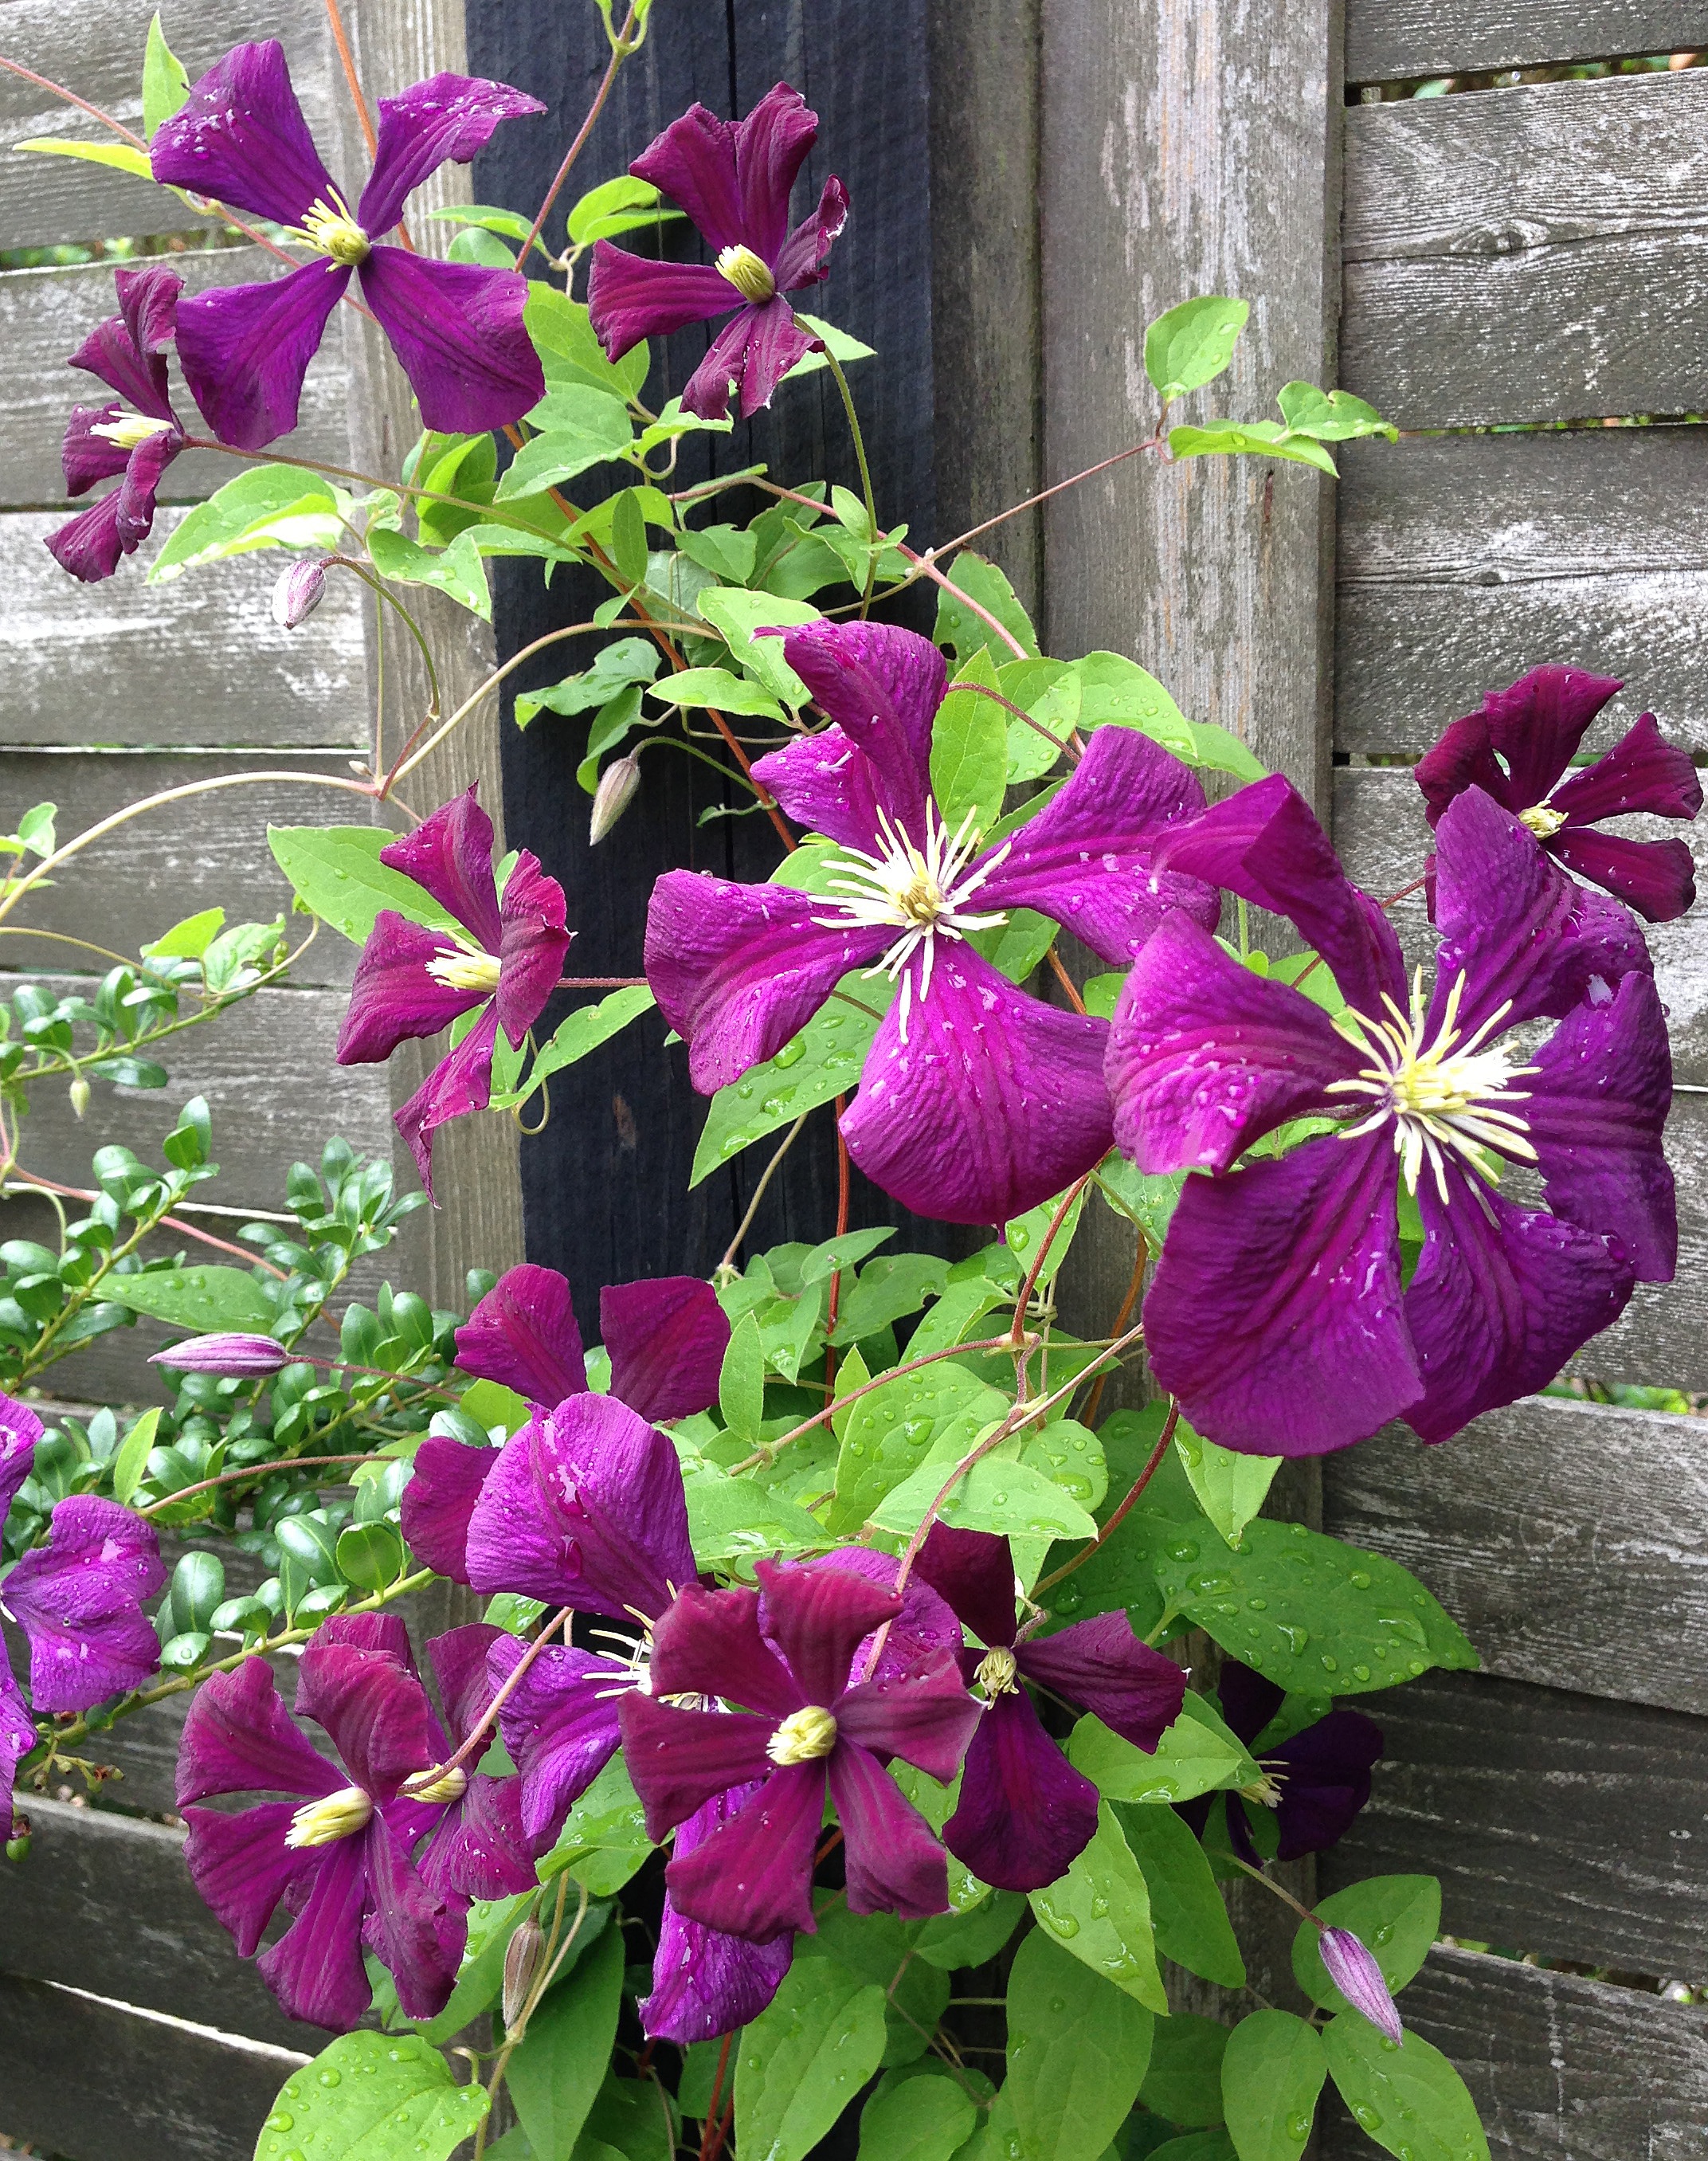
plant, flower, petal, summer, natural, botany, pink, flora, flowers, climbers, clematis, have, flowering plant, annual plant, land plant, violet family